Tarang (film)

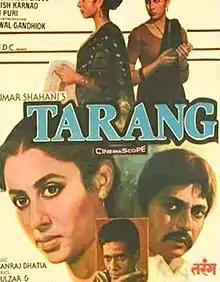

Tarang (Hindi: तरंग "wave") English title Wages and Profits, is a 1984 Indian Hindi-language drama film written and directed by Kumar Shahani. The film is Shahani's second feature film after his most famous work, "Maya Darpan", and took him more than 12 years to raise funding for. The movie is considered, along with Shahani's other features, to be a seminal work of India's Parallel Cinema movement. The movie stars several big actors who were prominent in the Indian art cinema scene of the early '80s, including Amol Palekar, Smita Patil, Girish Karnad, Om Puri, and Shreeram Lagoo.